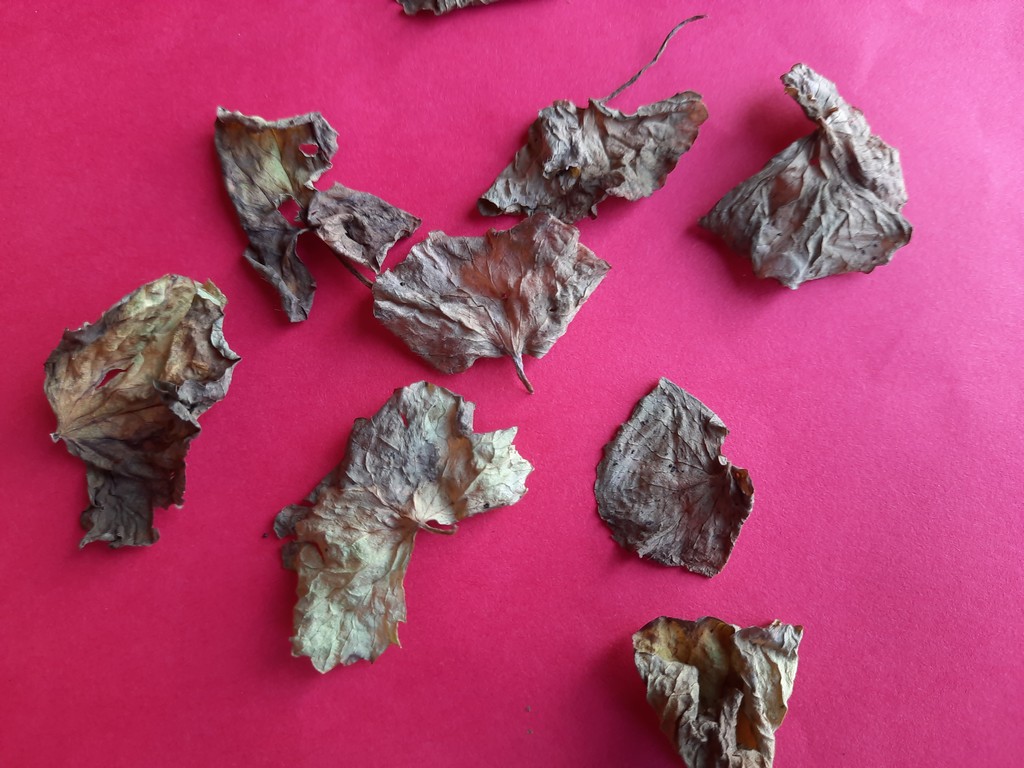
Label: Dried